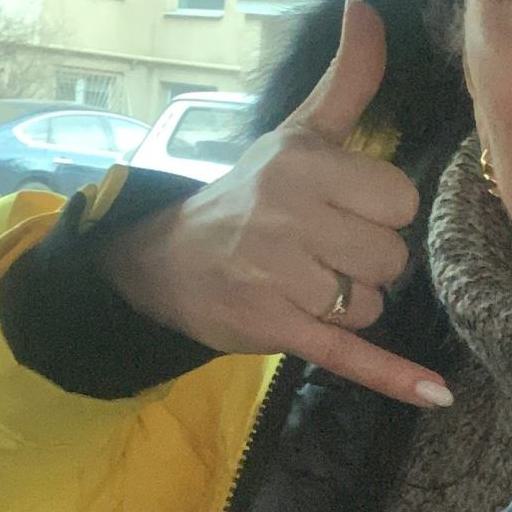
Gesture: call